Citers

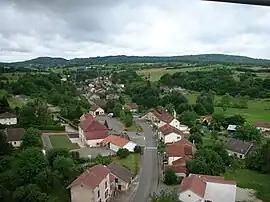
A general view of Citers

Citers is a commune in the Haute-Saône department in the region of Bourgogne-Franche-Comté in eastern France.